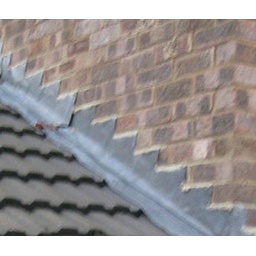
lead flashing along where a roof meets a wall (eg in an extension)  my brother in law's house, brent, london